Colonia Buenos Aires

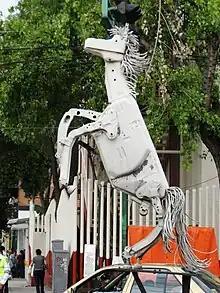
Horse sculpture at the very north end of Dr. Vértiz

While there are no records to establish an exact date, the colonia was probably first constructed at the beginning of the 20th century, beginning with irregular and unregulated housing around Hidalupe and El Tinado Streets. The first mention of it in official records is in the Boletín Municipal in 1920, which reports that 23 blocks and 285 residences were already in existence. The Boletín also mentions that the area was not authorized for housing. It is believed that the name is ironic, as at the time wastewater flowed past here in the Rio La Piedad.